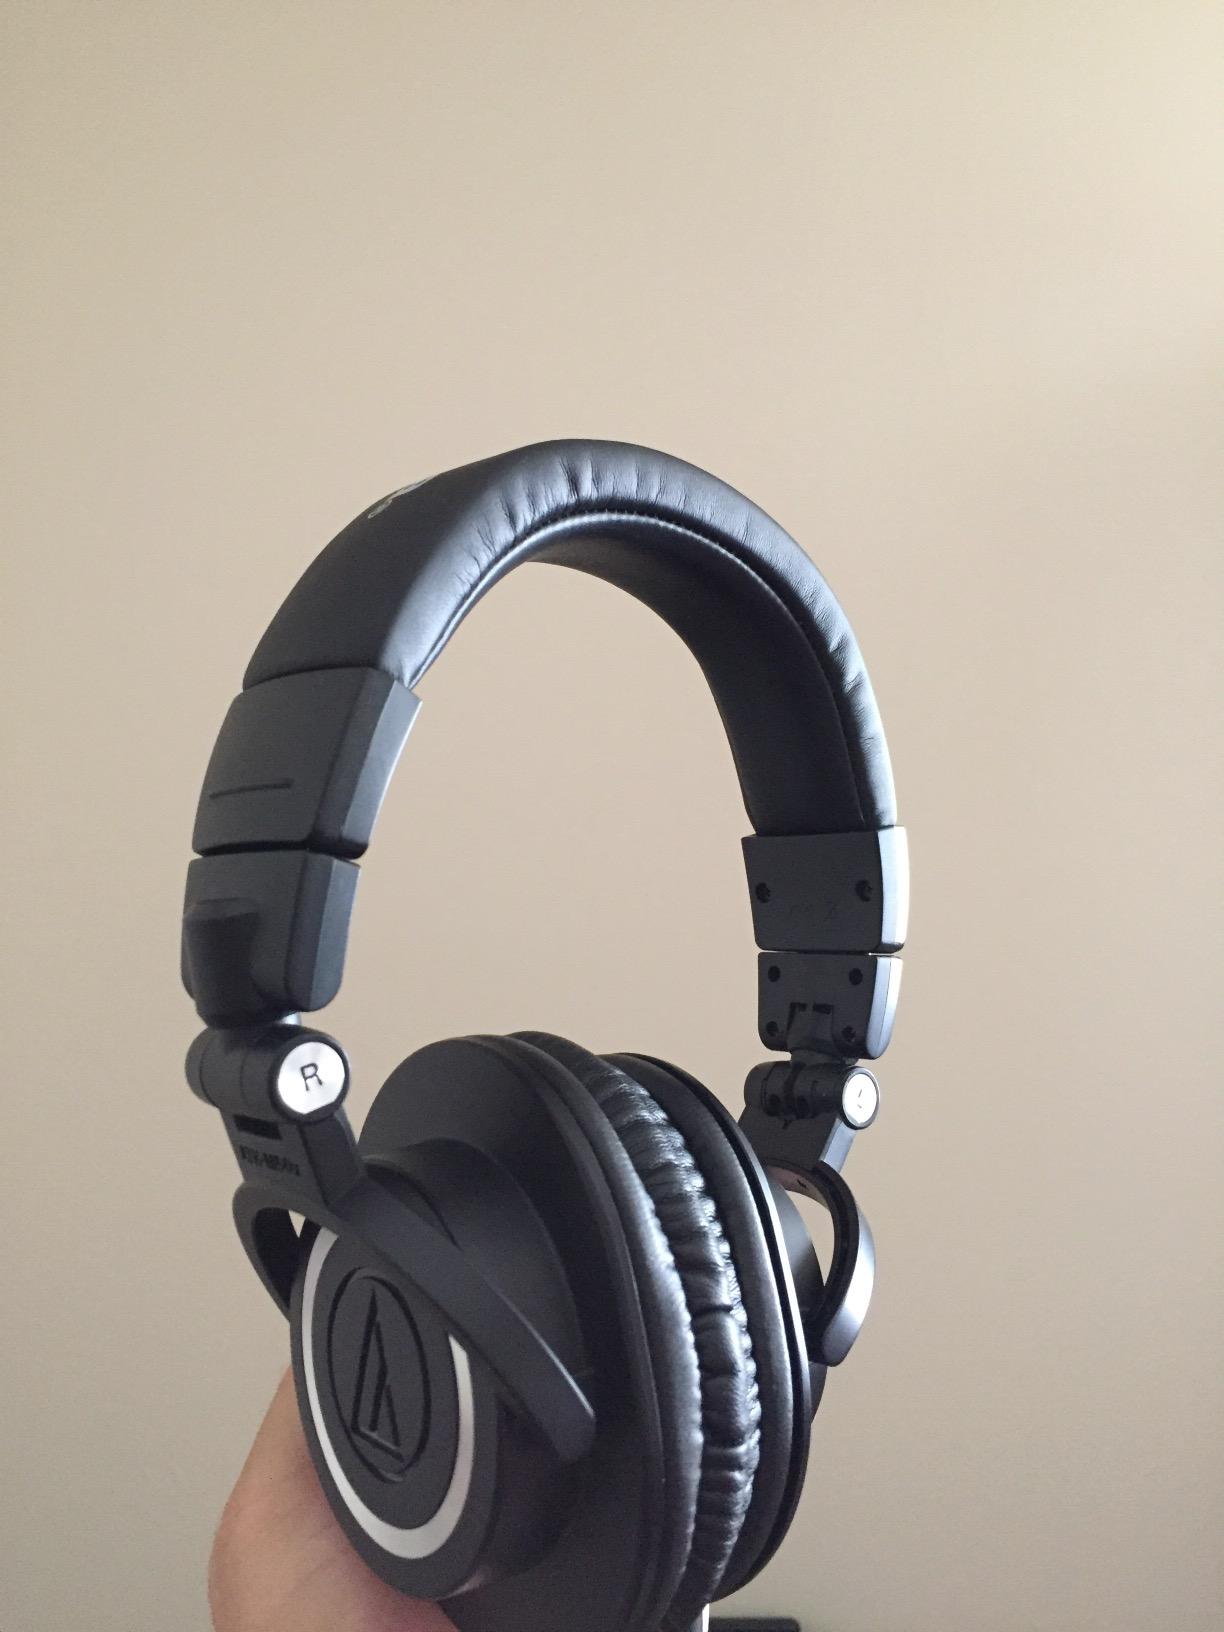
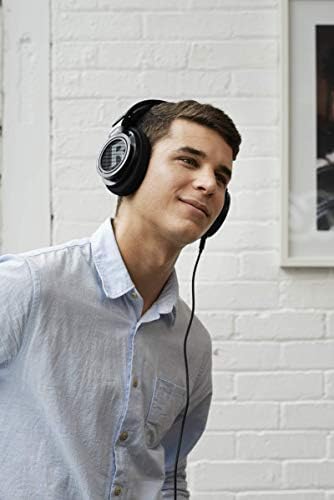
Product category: headphones
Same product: no